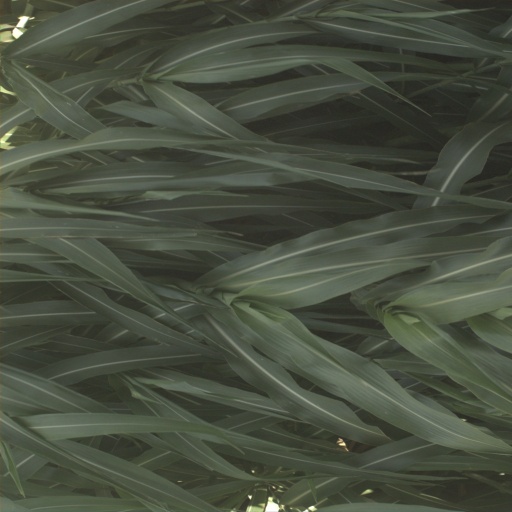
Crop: sorghum